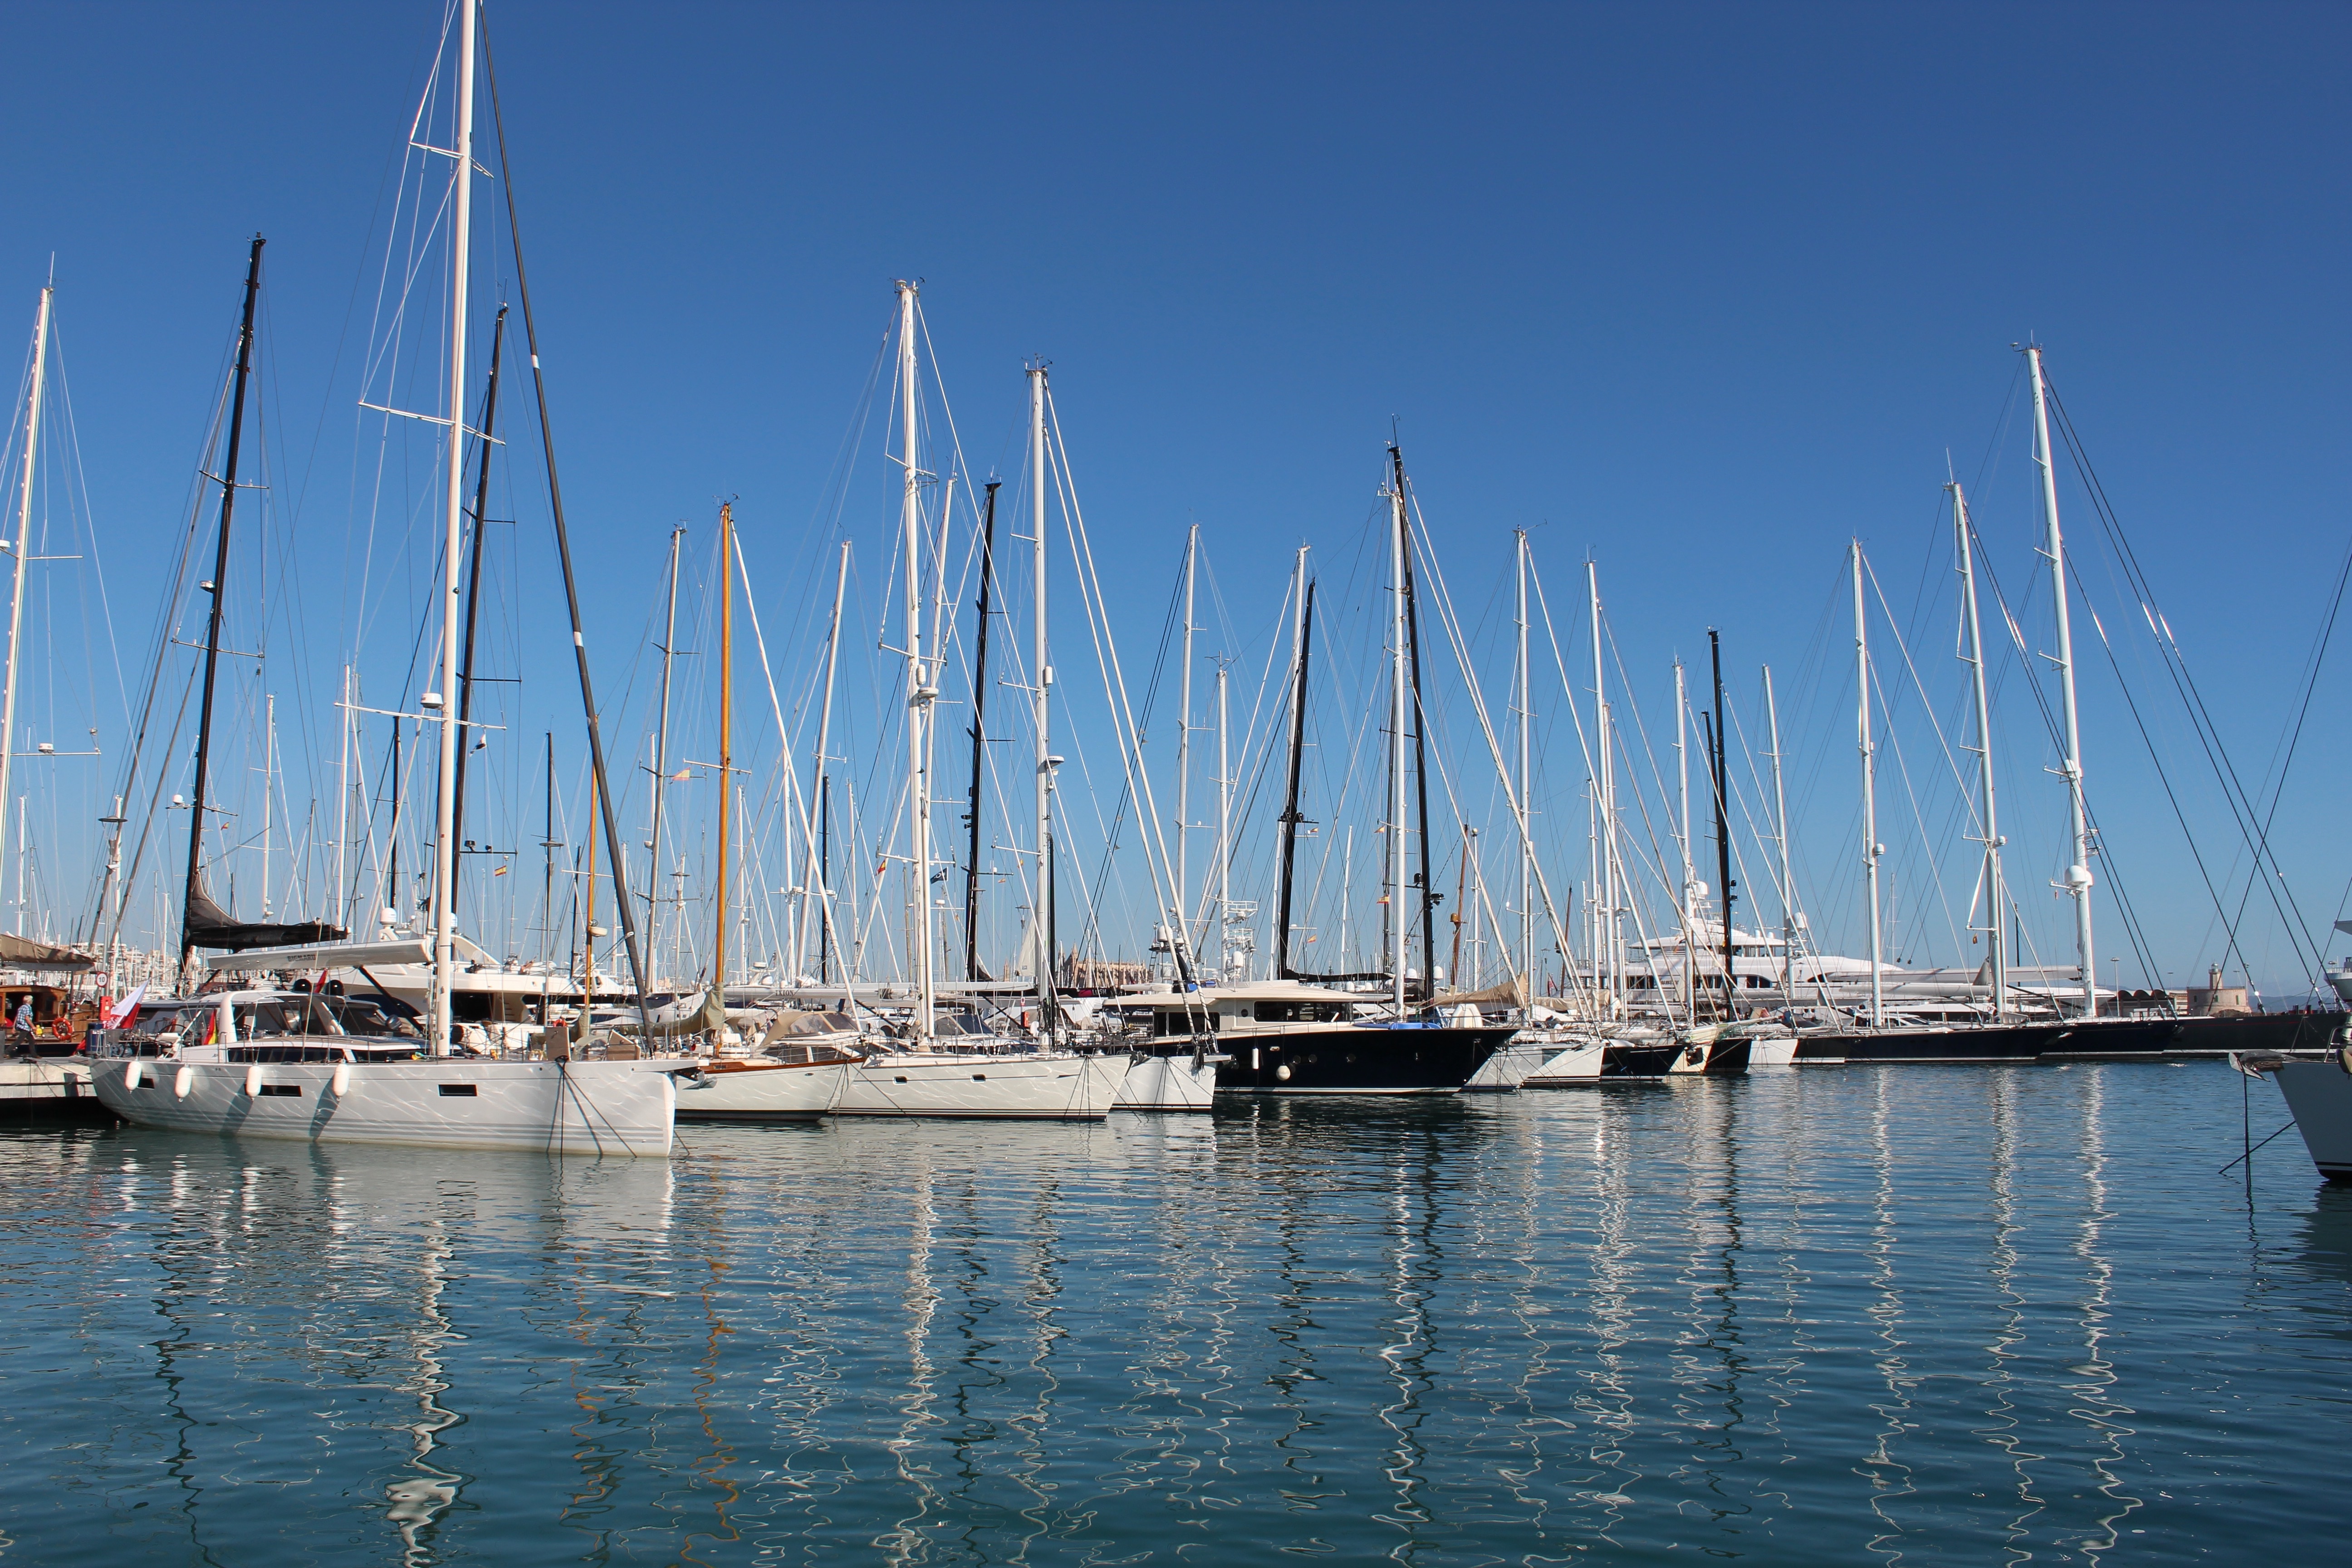
sea, dock, boat, vehicle, mast, sailing, yacht, bay, harbor, marina, port, sailboat, boats, sail, promenade, watercraft, schooner, windjammer, sailing ship, palma de mallorca, tall ship